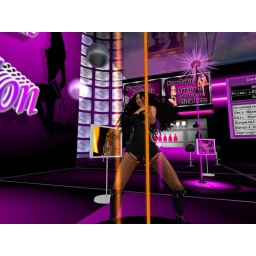
SweetXxRose91 .. Lookin HOT in black leather dress an fishnet hose